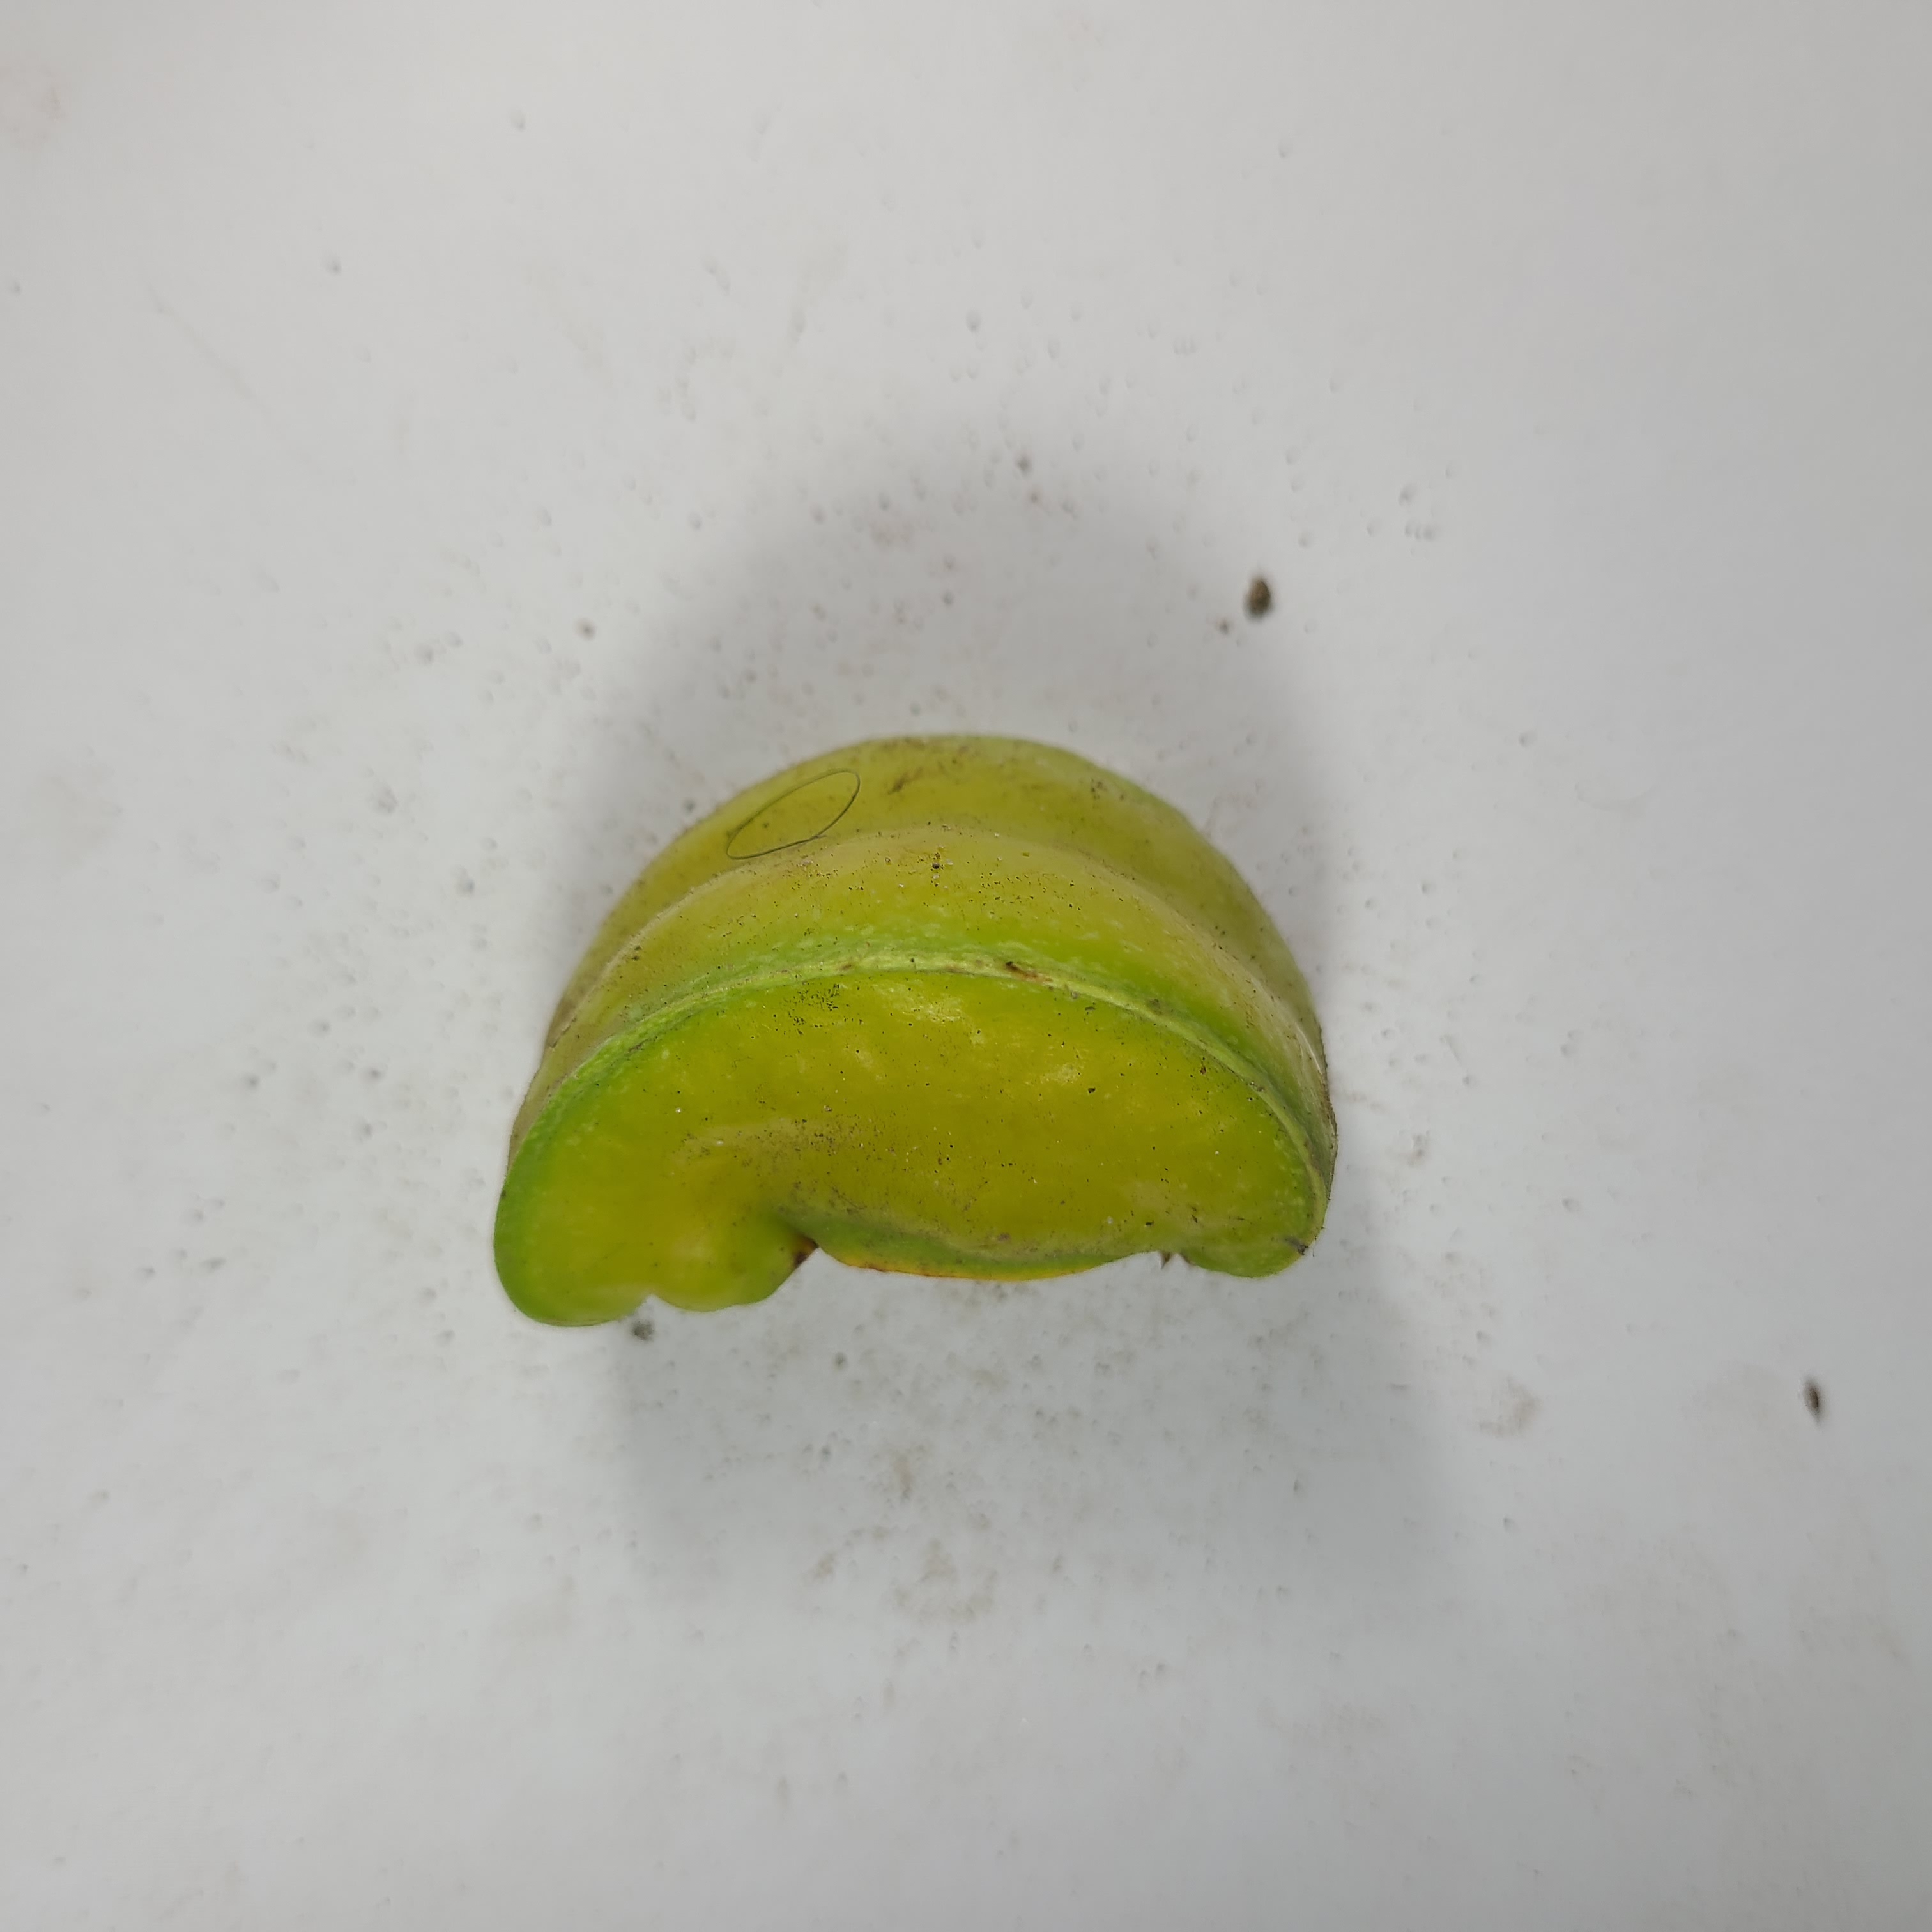
Label: Unhealthy Fruits